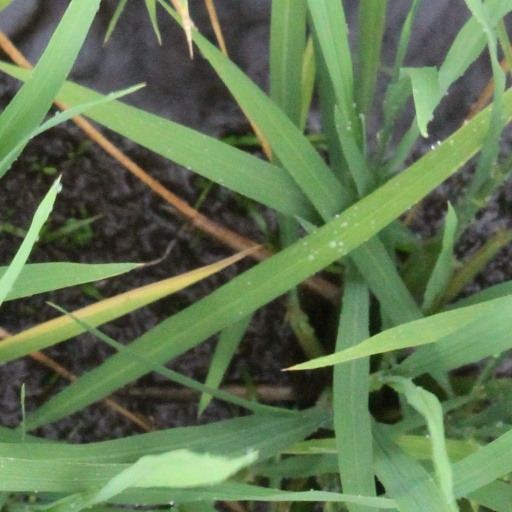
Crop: rice